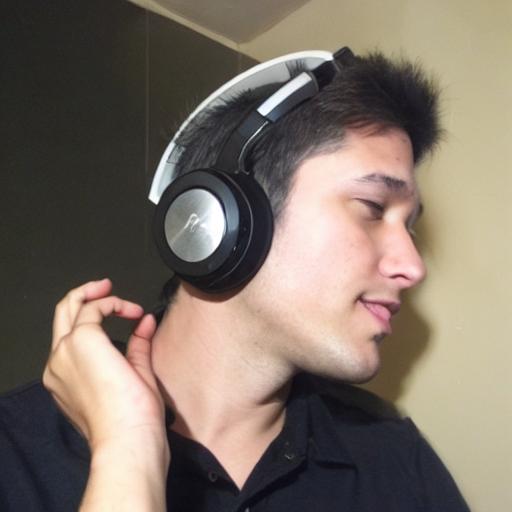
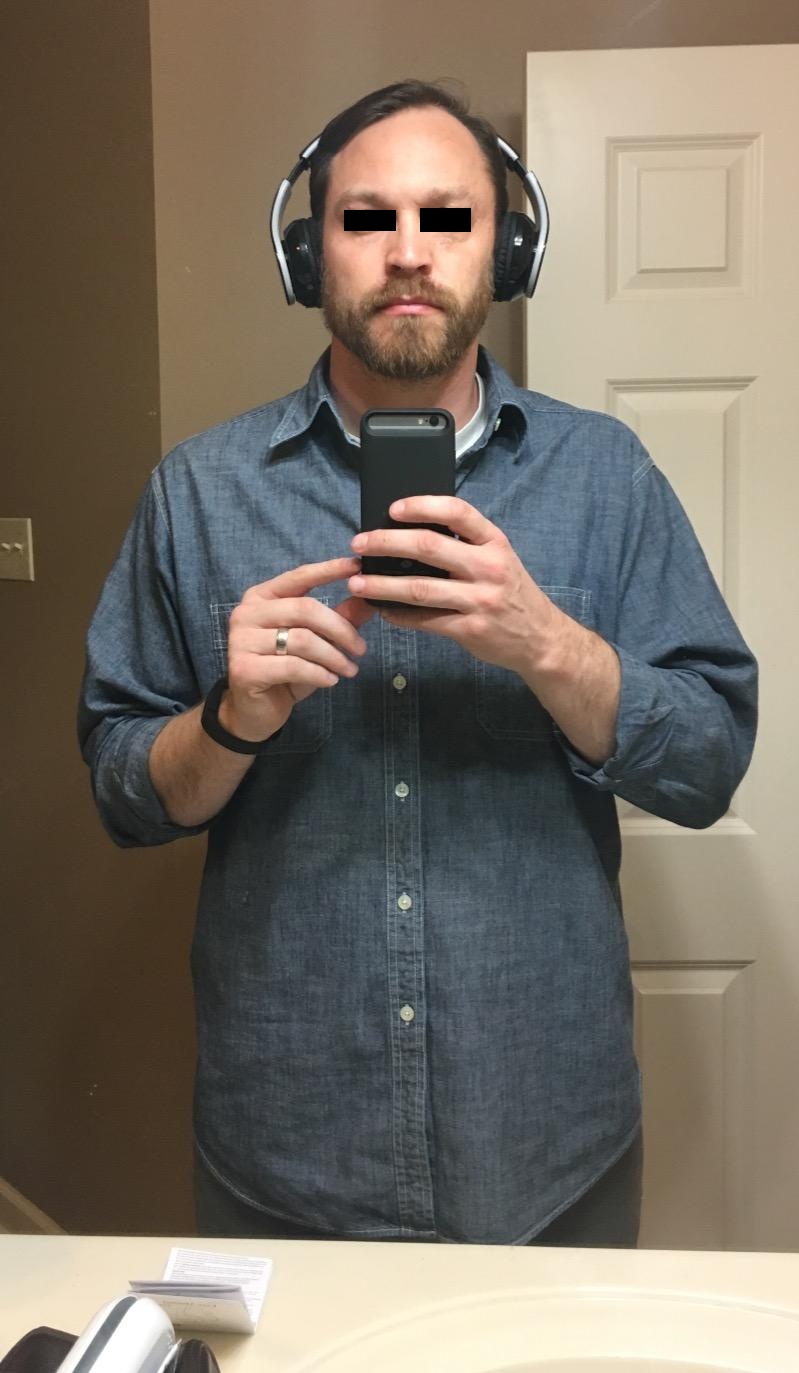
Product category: headphones
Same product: no